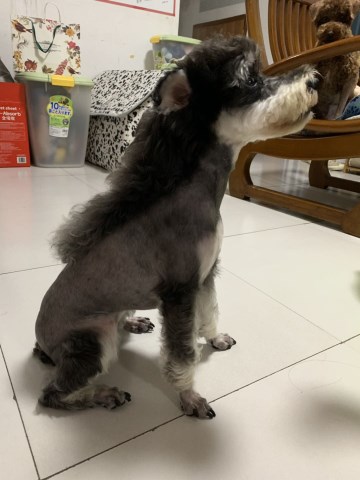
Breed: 2342-n000102-miniature_schnauzer